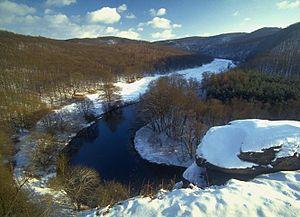
Le parc national de Thayatal est un parc national d'Autriche situé dans le land de la Basse-Autriche, dans la vallée de Thaya à la frontière avec la République tchèque.